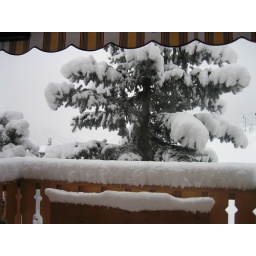
Table, balcony and tree behind all thickly covered in snow.